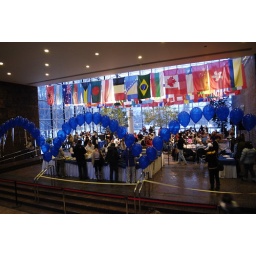
A chili bowl and hot dog dinner is served in Hirst Lounge. (Photo Credit: Claire Cohen)